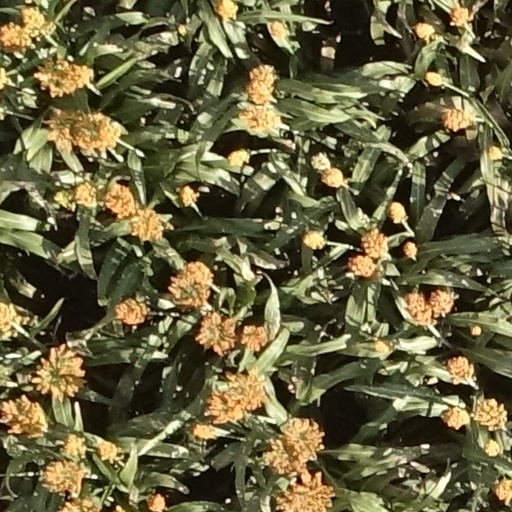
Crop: sorghum